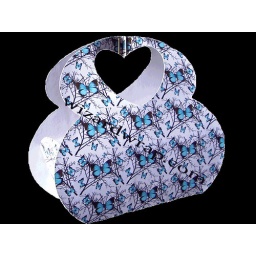
Butterflies all over the bag favor box in this table decoration, size 11 x 10.5cm